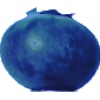
Label: huckleberry